Describe the emotion expressed in this image:  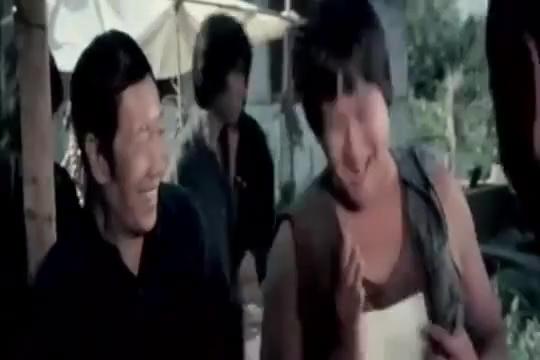
This person displays Fear, valence and arousal with low intensity.